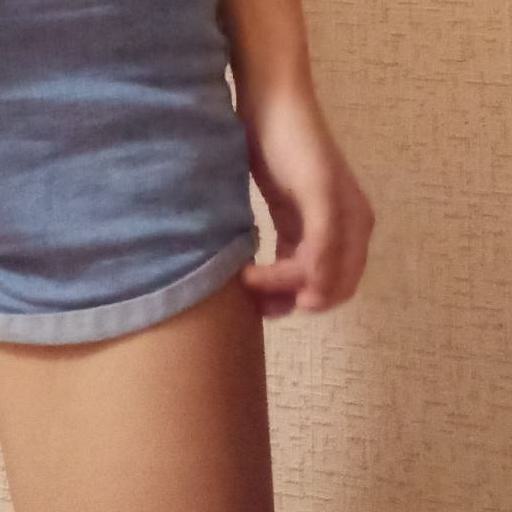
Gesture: no_gesture